Coffin Joe

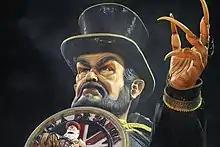
Coffin Joe's float in the 2018 Carnival of São Paulo

Zé do Caixão , known in English-speaking countries as , is a character created and nominally played by Brazilian writer, director, and actor José Mojica Marins. An amoral undertaker with Nietzschian beliefs, he is driven by his desire to have a son by "the perfect woman", believing that immortality is achieved through procreation, a concept he refers to as "the continuation of blood". He often resorts to murder, kidnapping, and rape to achieve his means, with his violent nature, atheism, and antagonism towards Christianity placing him into conflict with his largely Catholic neighbors. Despite his own disbelief in the supernatural, he often finds himself experiencing paranormal phenomena, including encounters with ghosts, Death, and visions of Hell.